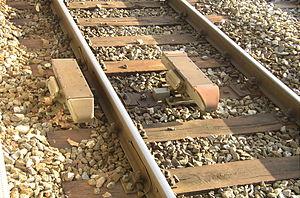
La Be 4/6 est la première locomotive électrique des Chemins de fer fédéraux suisses, mise en service en 1920 ; elle a pendant longtemps été la principale motrice pour train de voyageurs sur la ligne du Gothard, entre Lucerne et Chiasso. Seulement deux exemplaires roulent encore actuellement pour des trains historiques d'amateurs et pour des événements d'anniversaire.
Integra-Signum est un système de sécurité ferroviaire suisse, mis en place à partir de 1933. Son nom initial était Signum. Ce système, qui transmet des données par induction électromagnétique, est simple, robuste et fiable, même dans la neige.